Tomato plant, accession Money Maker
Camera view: vertical (180 deg); turntable rotation: 300 degrees
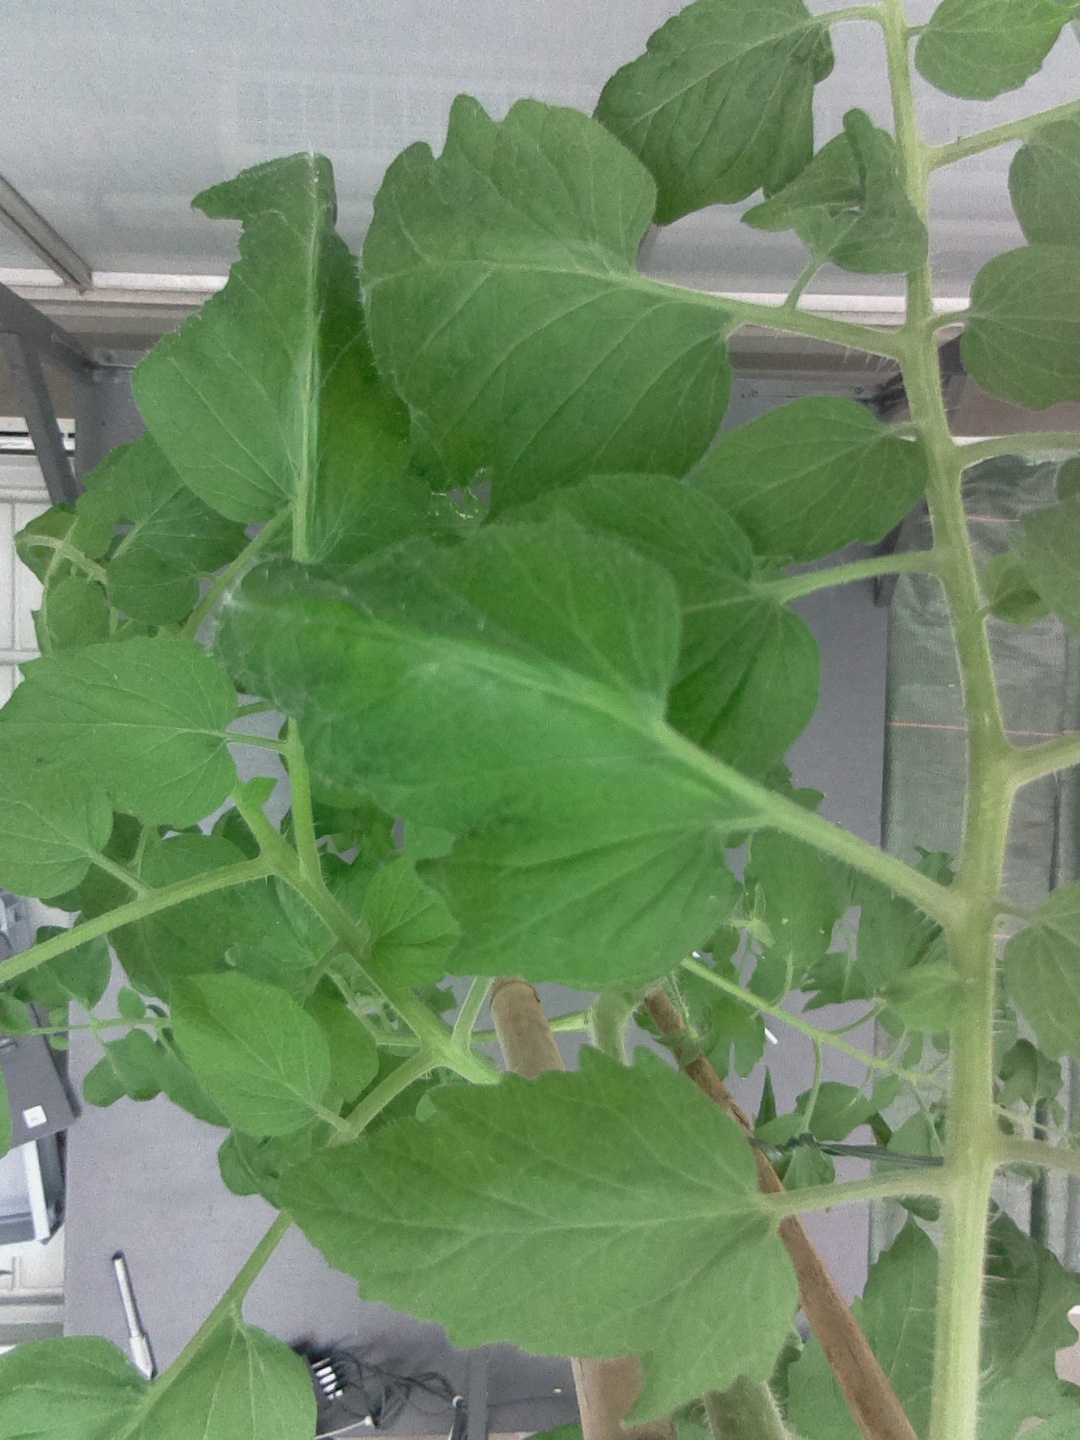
BBCH growth stage 66: Full flowering, 60%-70% of flowers open, more petals falling